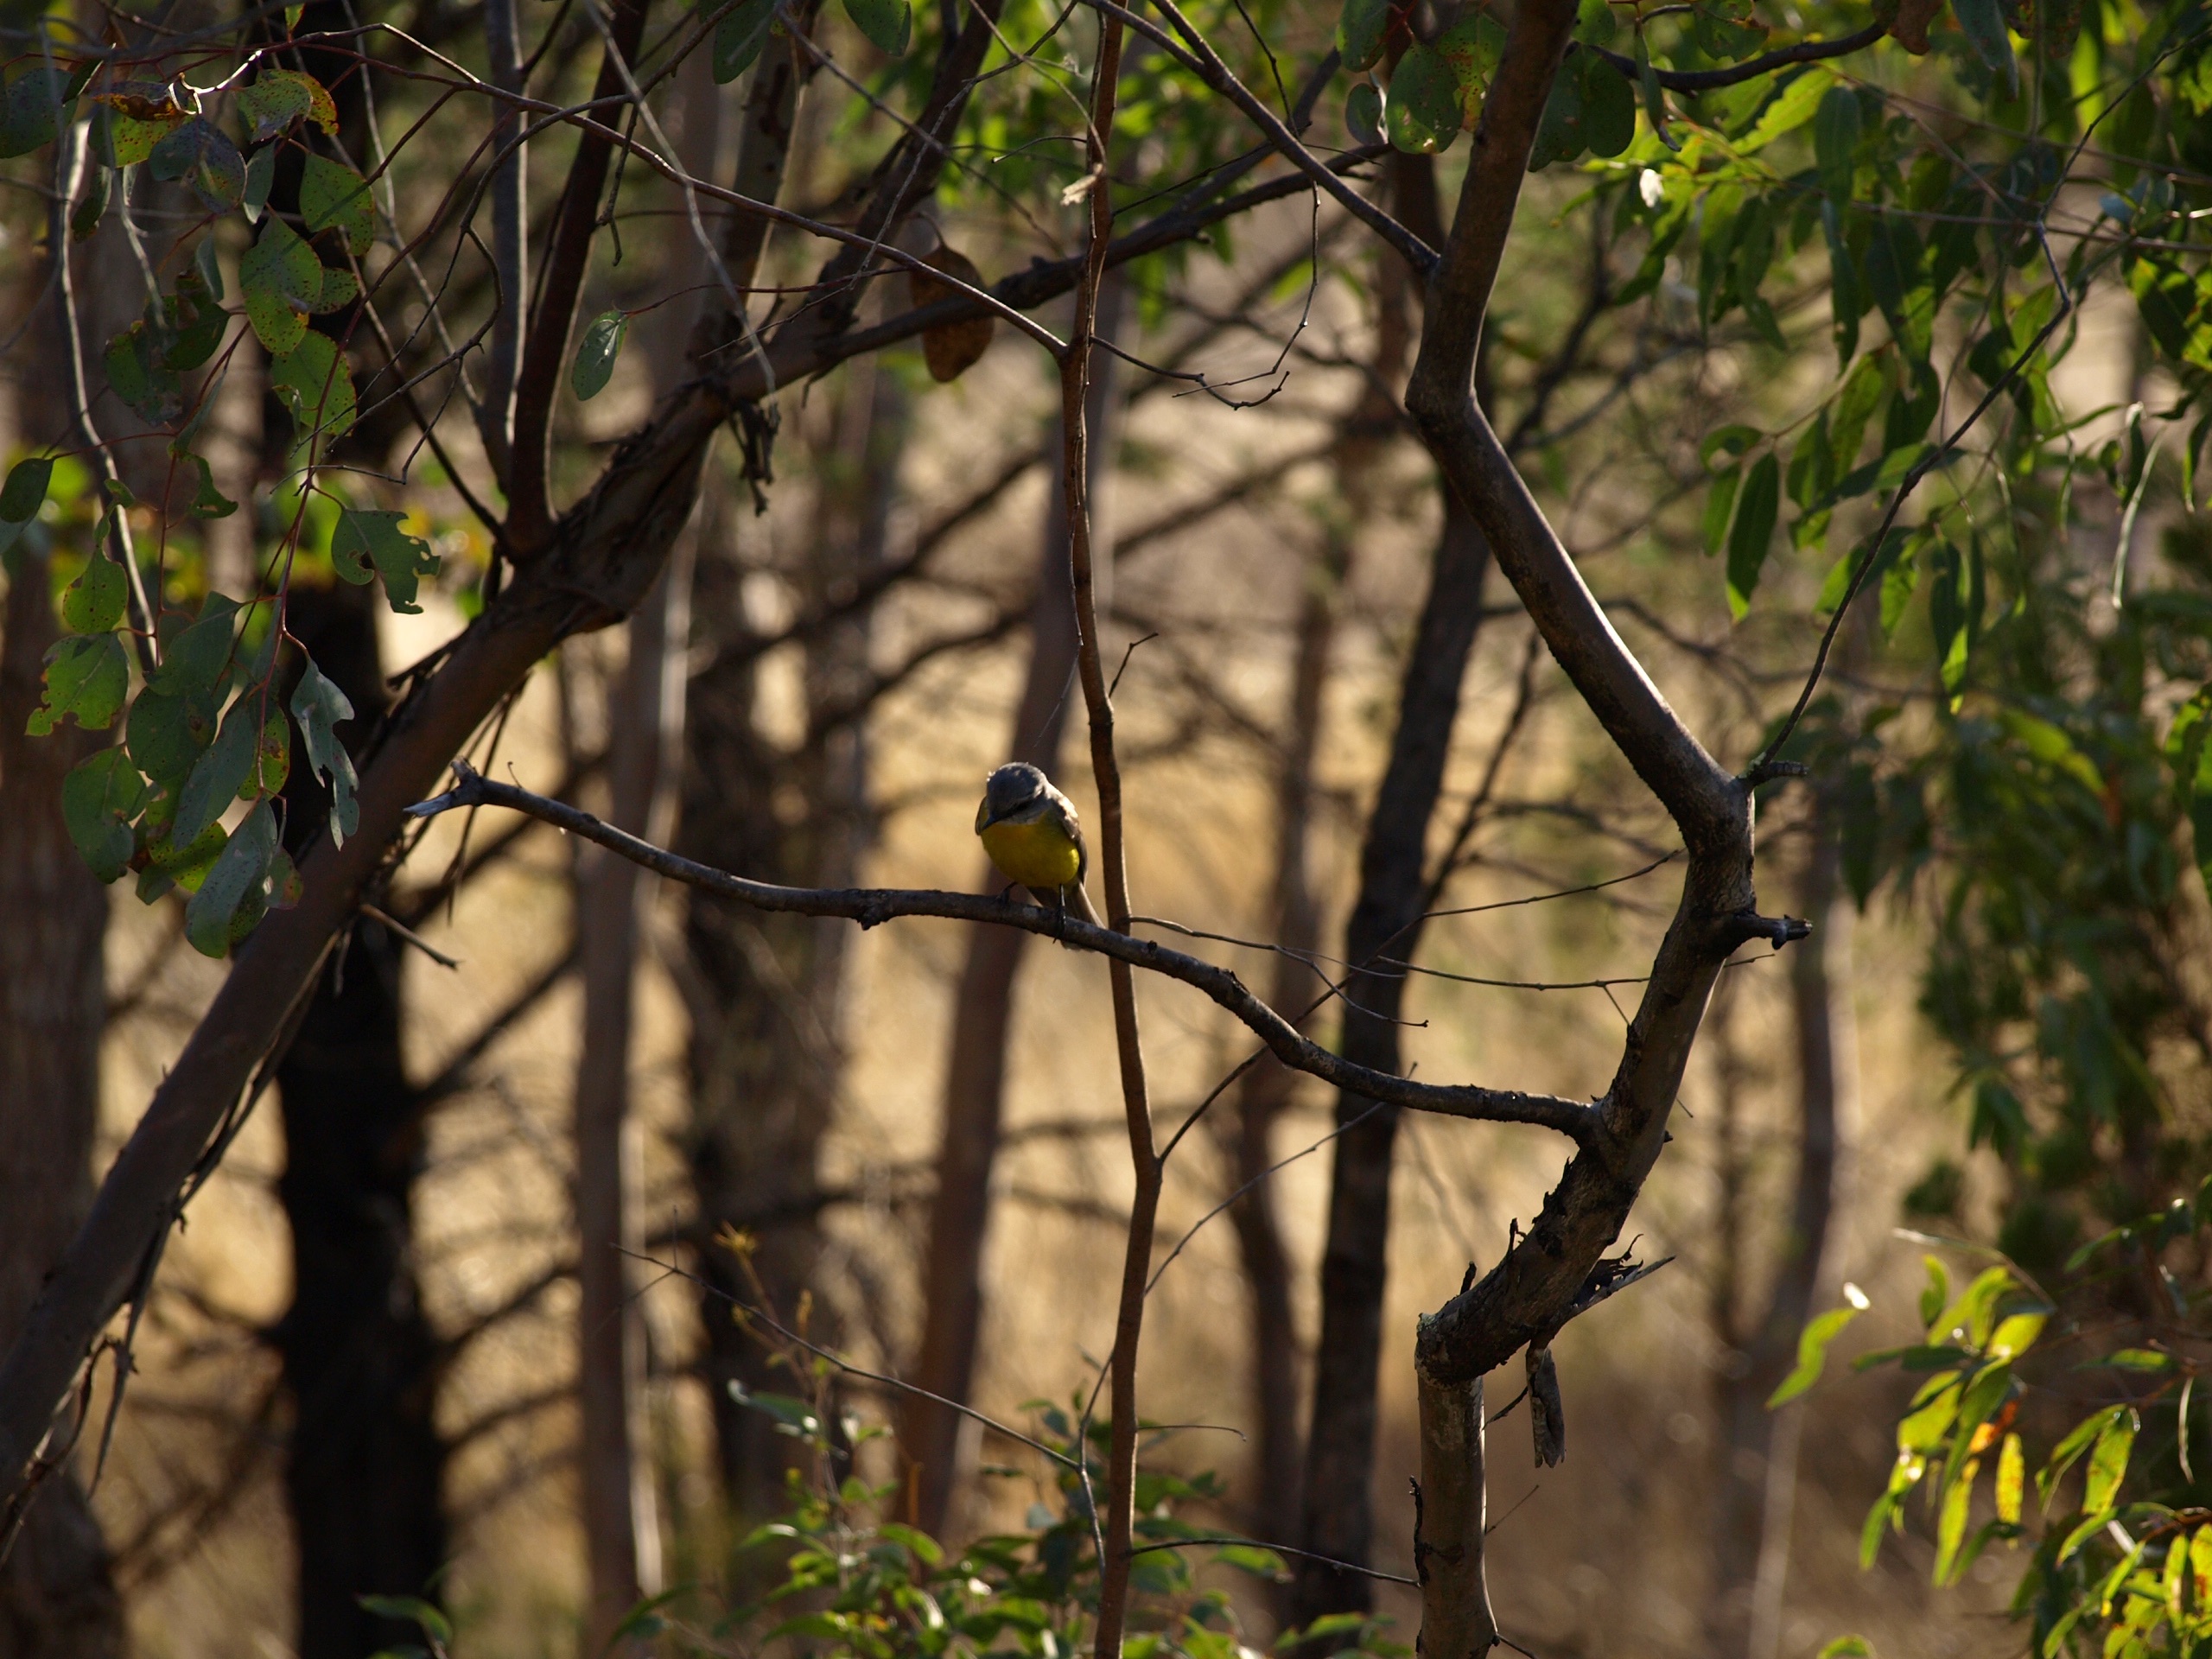
tree, nature, forest, grass, branch, plant, sunlight, leaf, flower, wildlife, spring, green, jungle, autumn, botany, flora, season, fauna, woodland, habitat, natural environment, woody plant